Vilas Park Mound Group

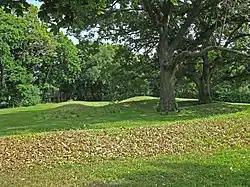

The Vilas Park Mound Group is a group of Native American mounds in Vilas Park in Madison, Wisconsin. The group includes a bird effigy, a linear mound, and six conical mounds. It originally included another bird effigy and two additional conical mounds, but development destroyed these mounds and damaged two of the existing ones.